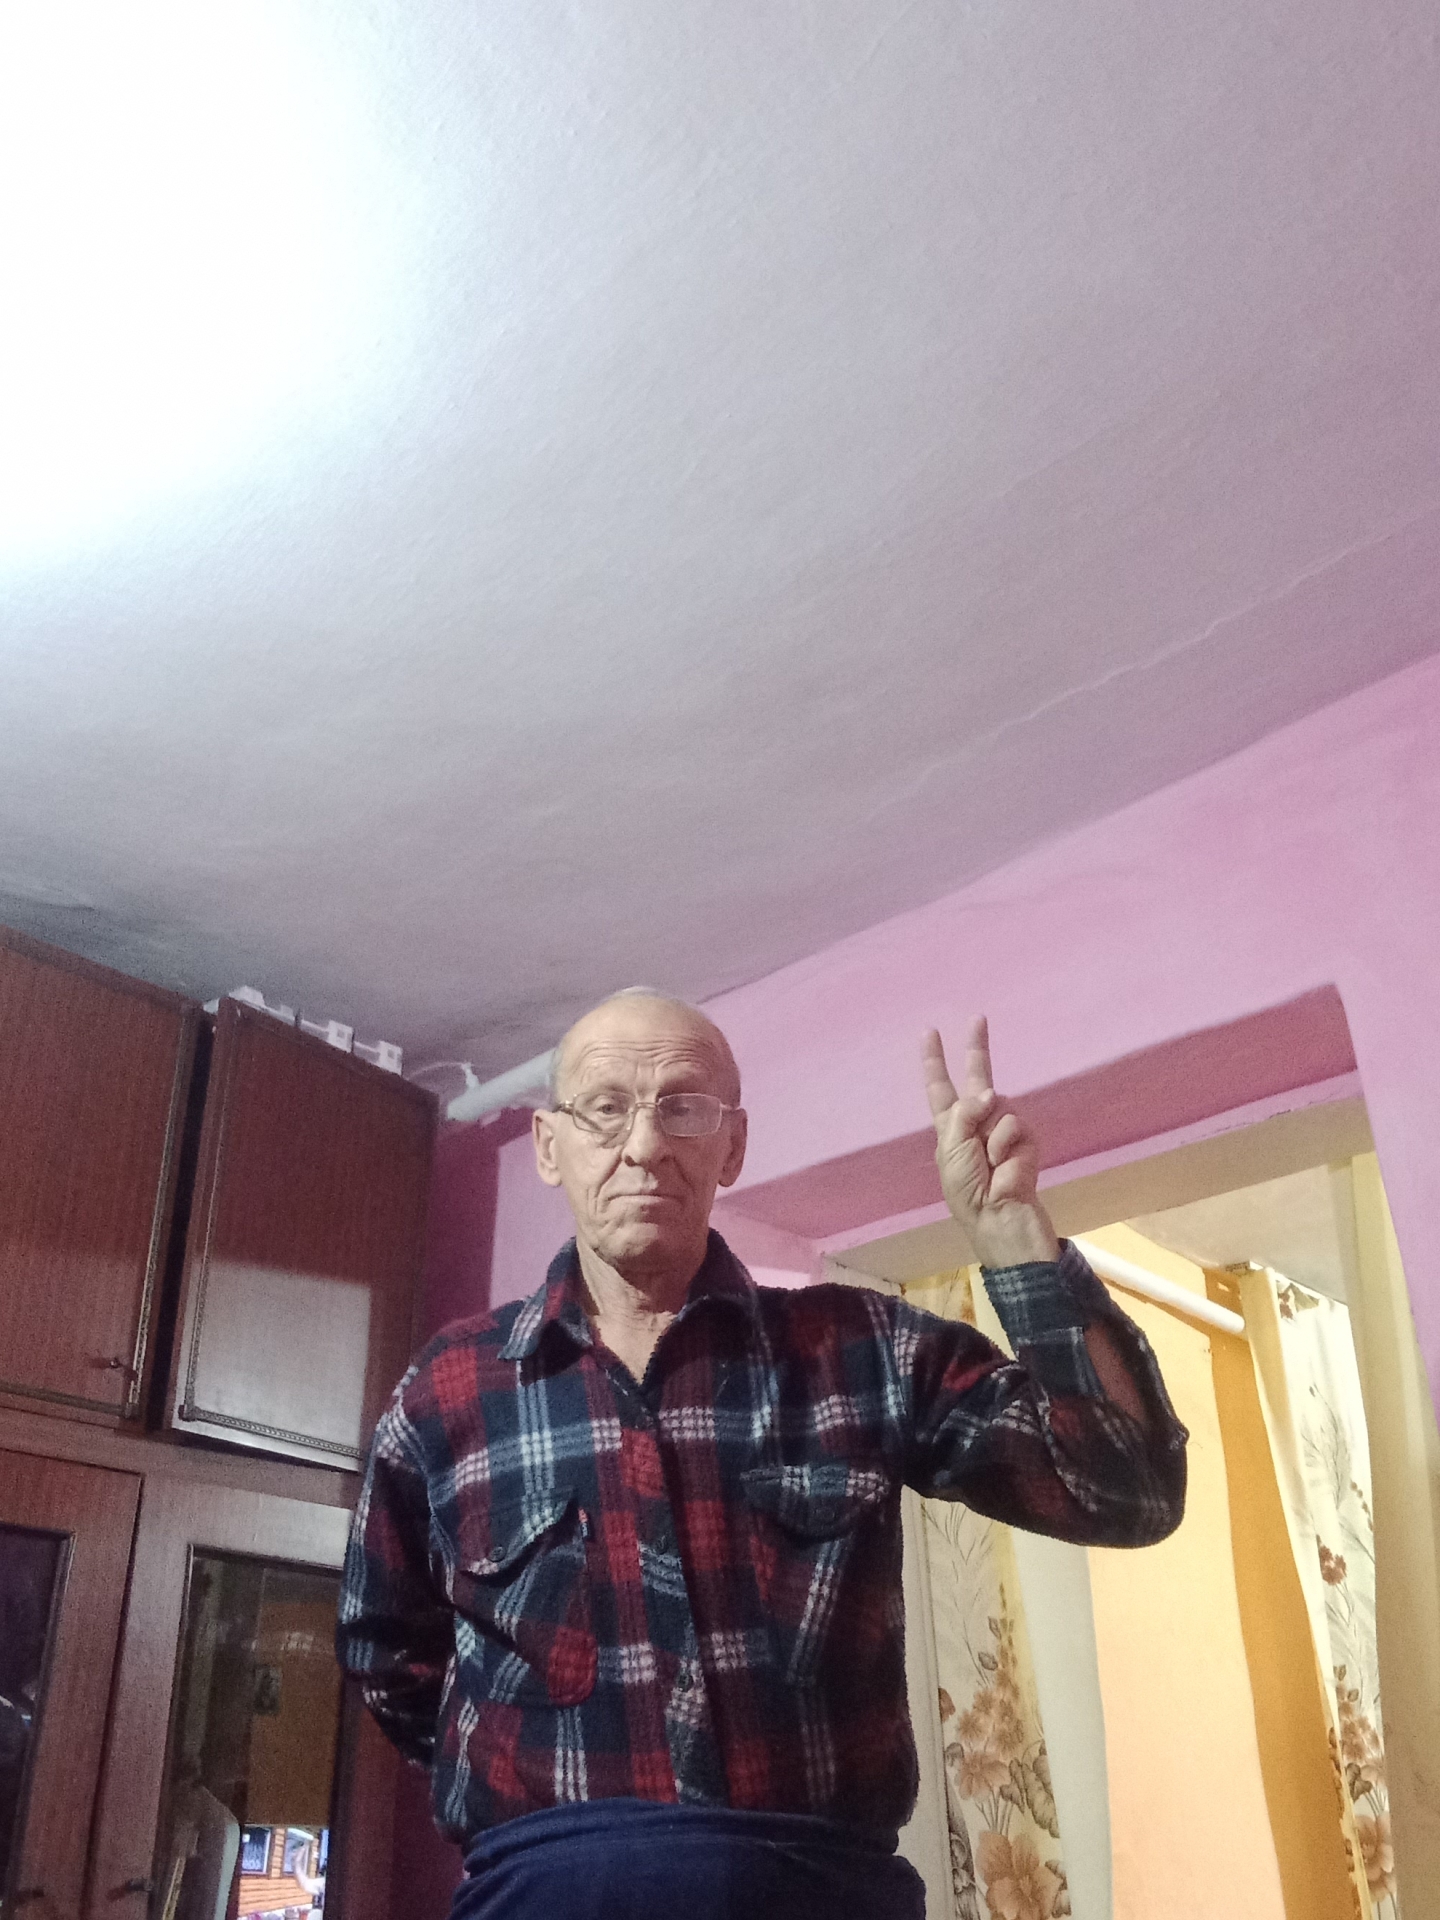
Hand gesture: peace